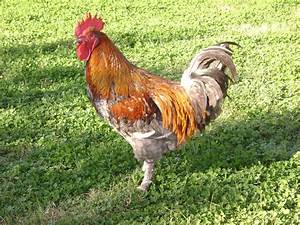
Label: chicken